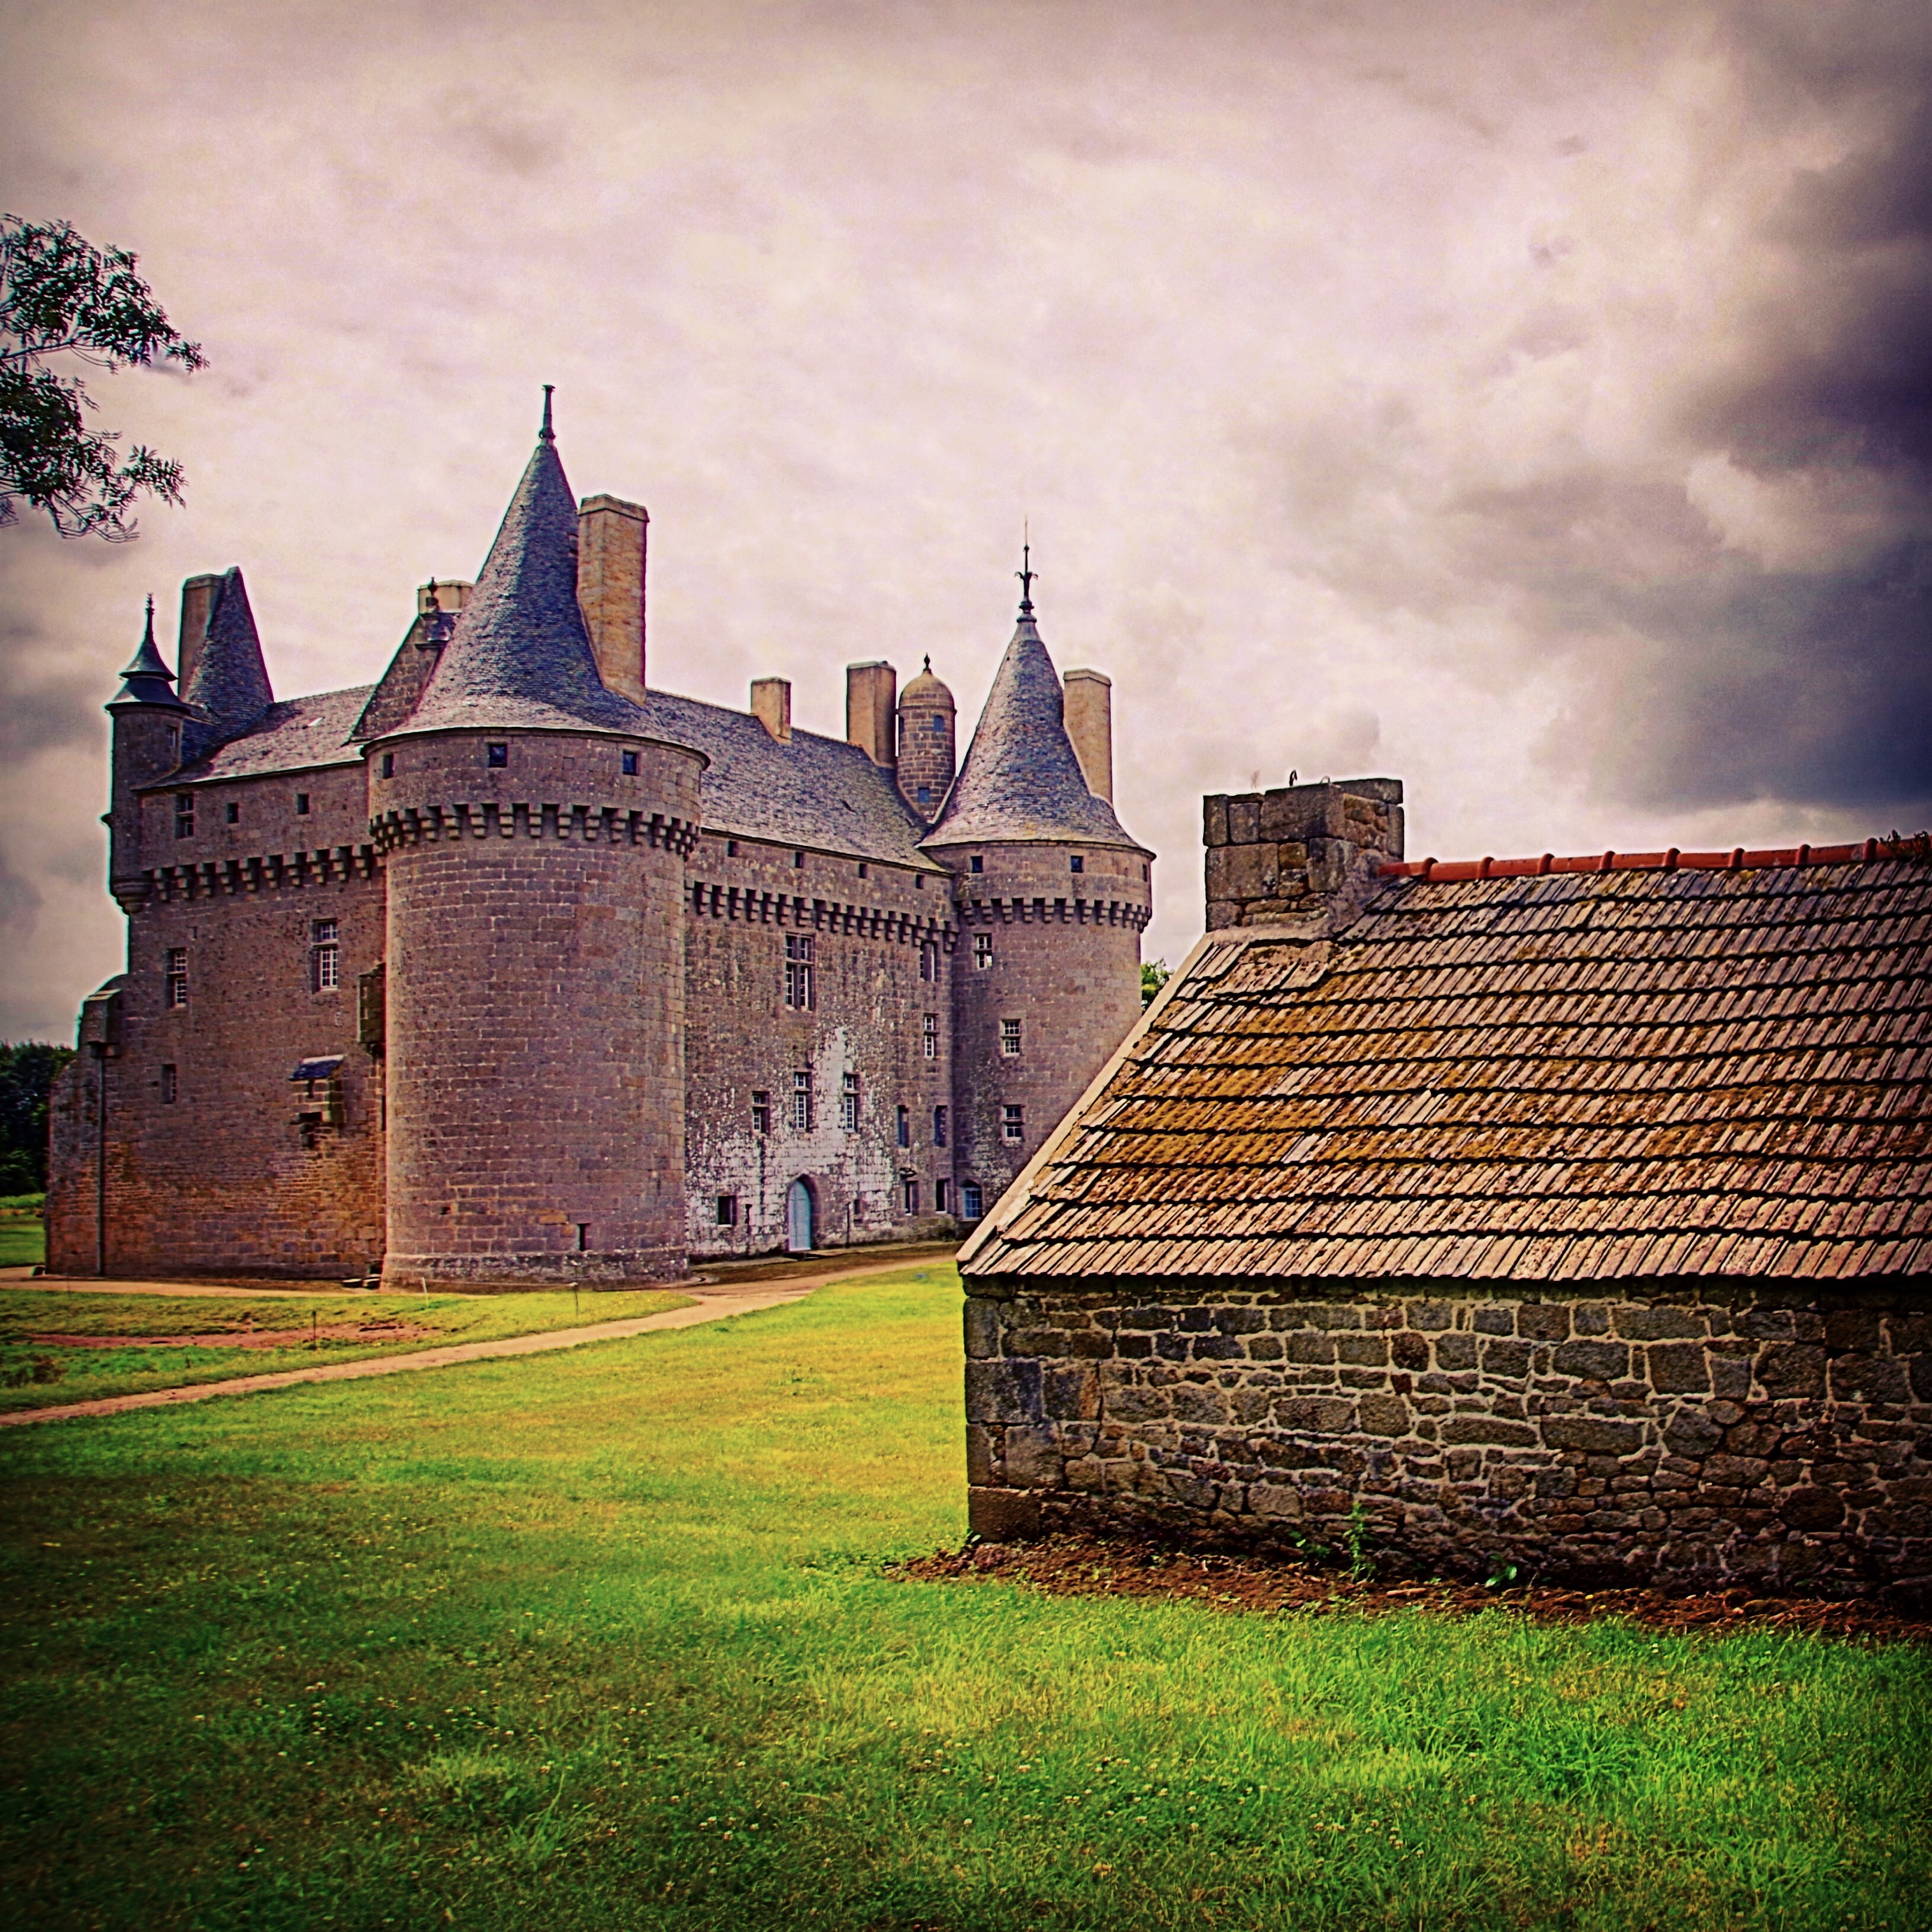
architecture, sky, building, chateau, home, stone, hut, france, castle, place of worship, monastery, granite, past, middle ages, brittany, rural area, finist re